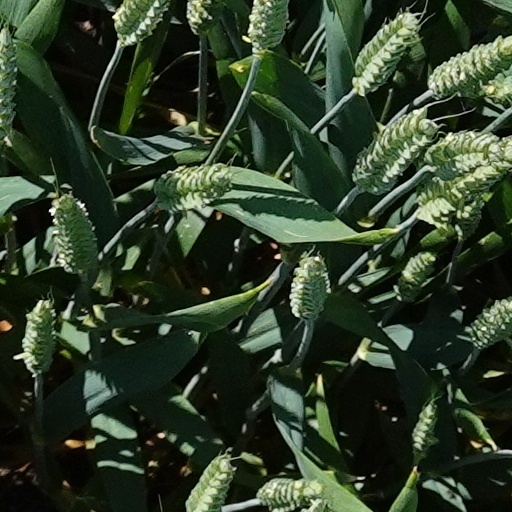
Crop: wheat